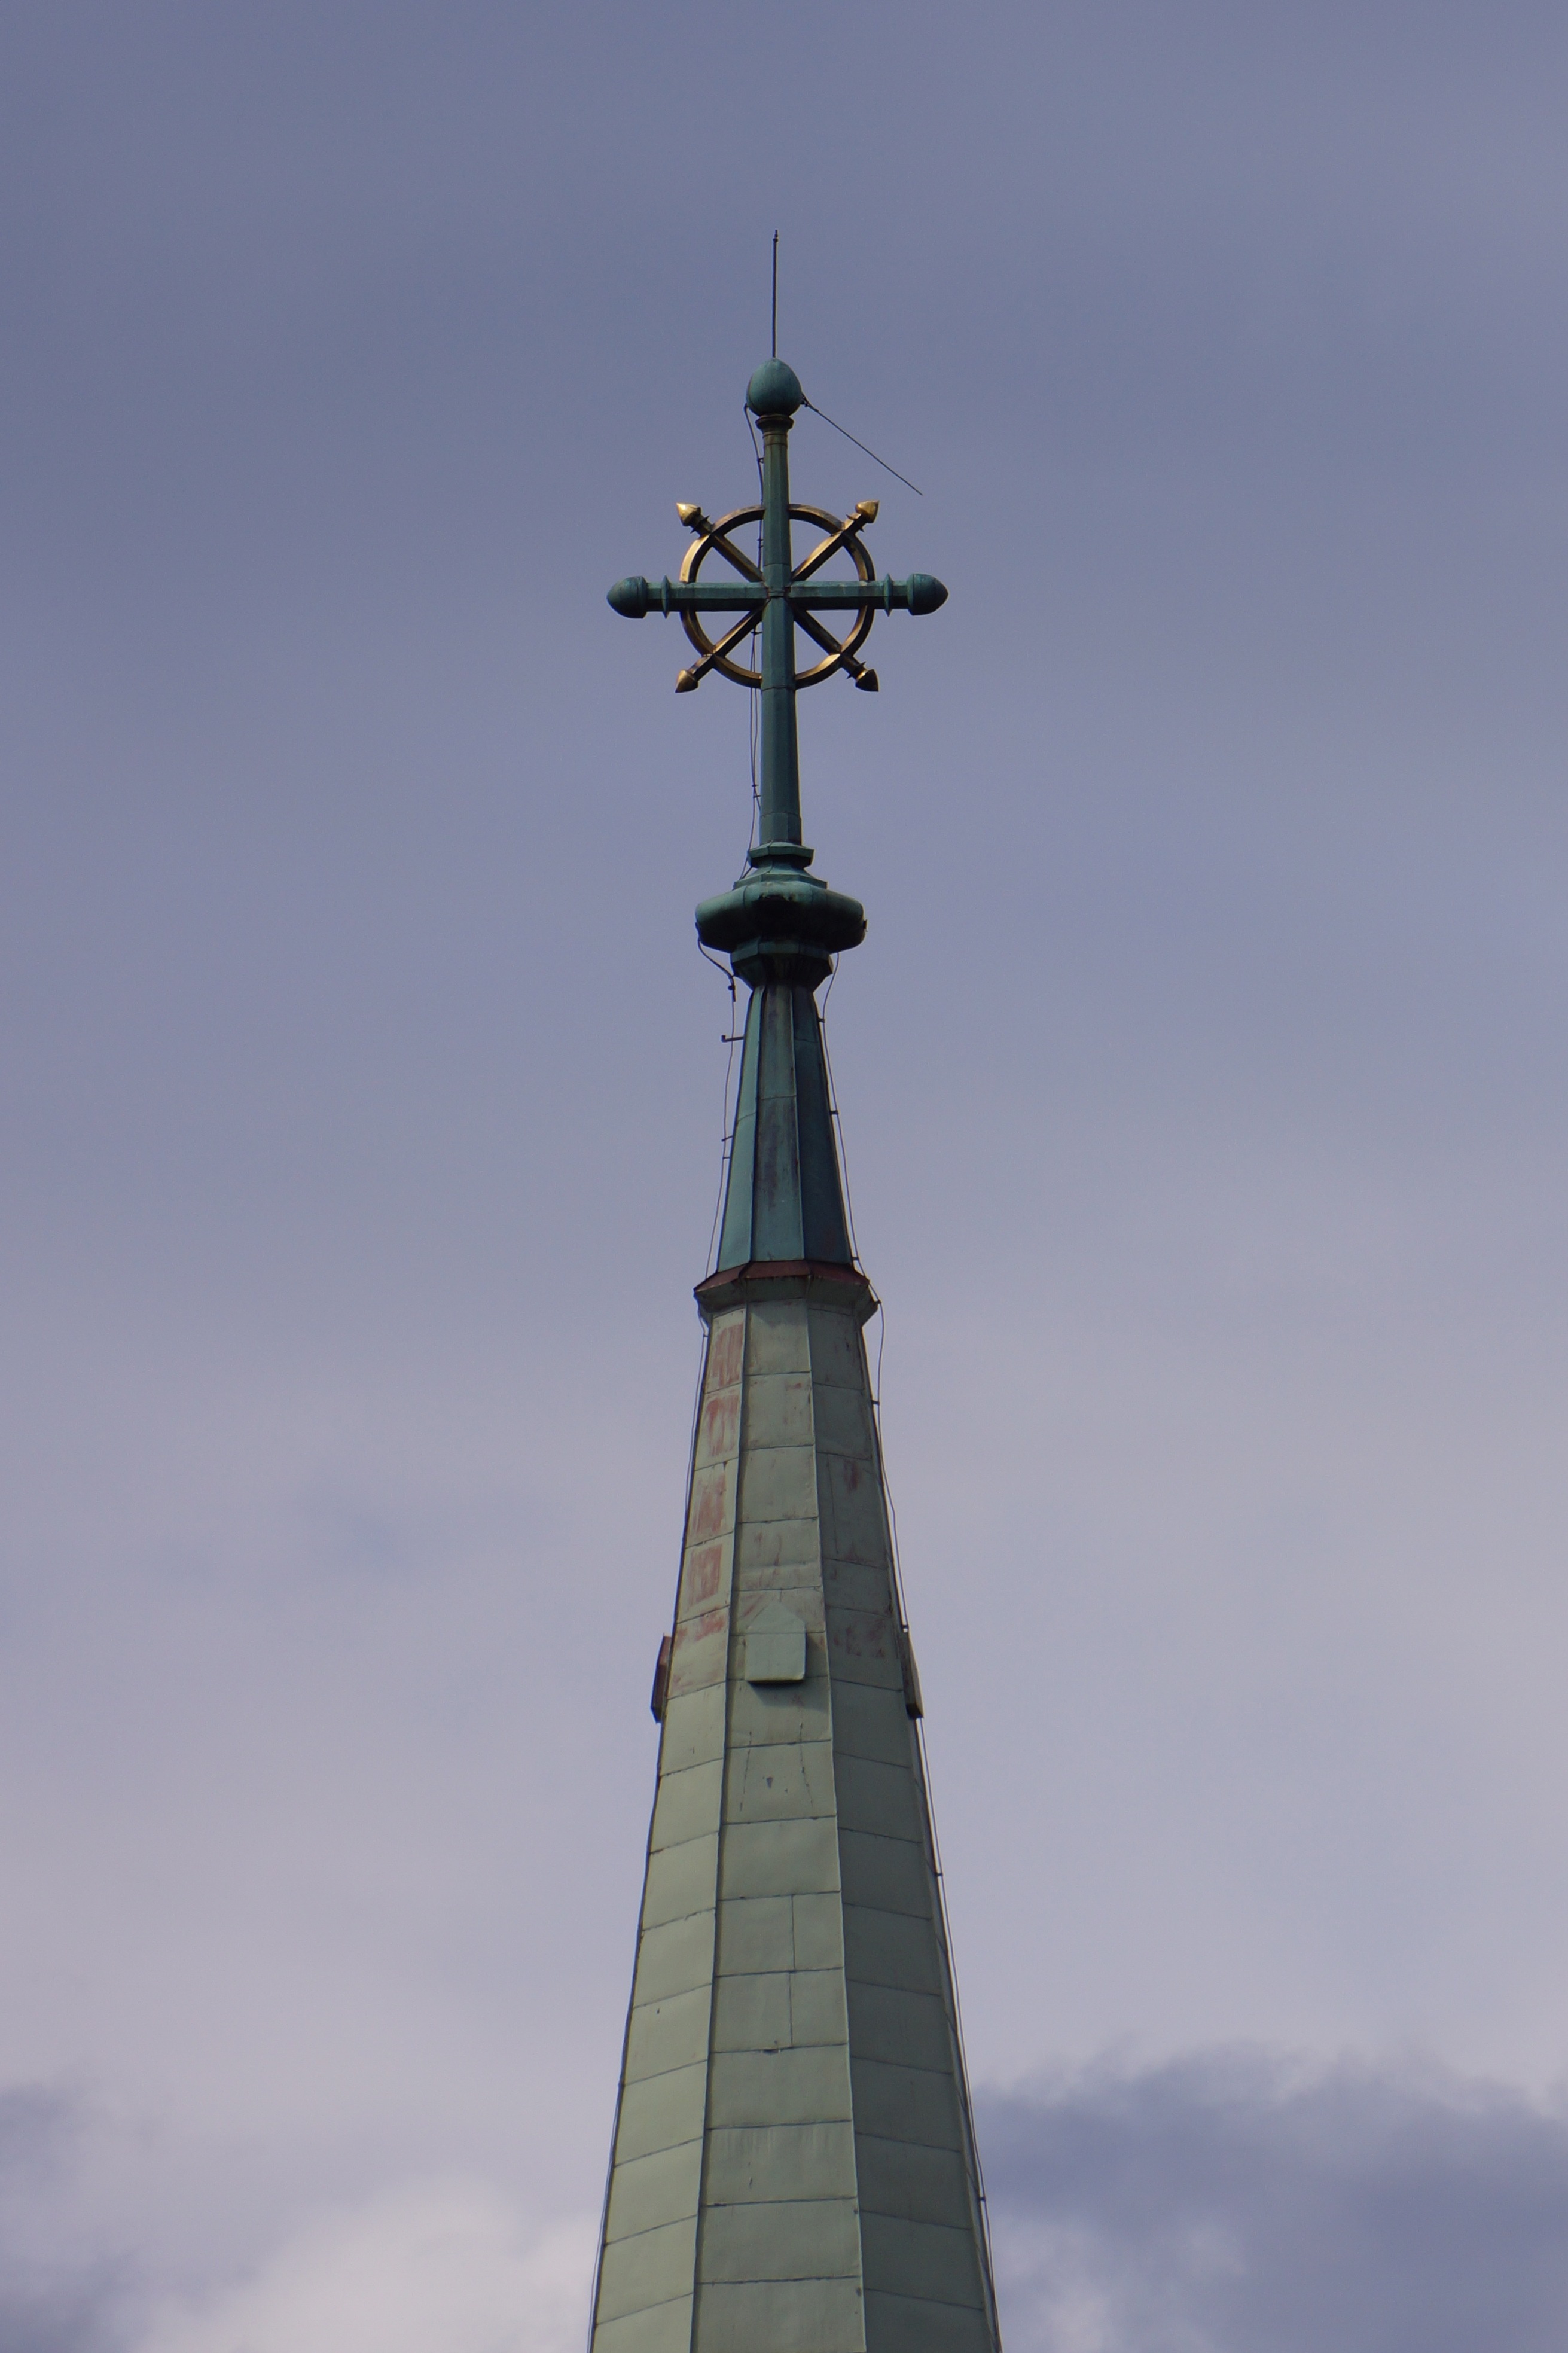
sky, roof, skyscraper, monument, statue, tower, mast, landmark, blue, cross, tower block, bell tower, memorial, spire, steeple, top, control tower, i brought the thunder